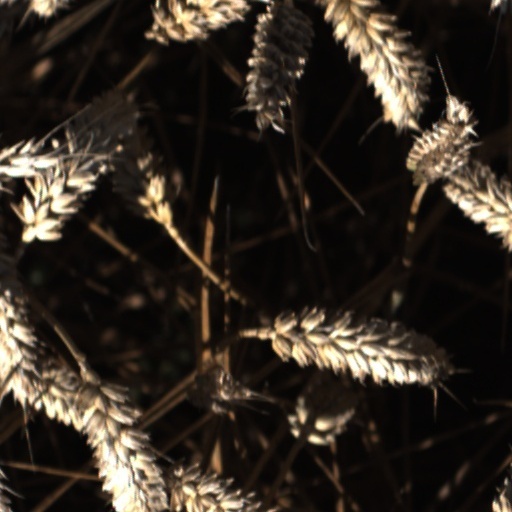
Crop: wheat